Valerian Frolov

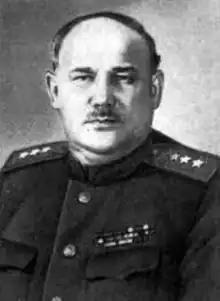

Valerian Aleksandrovich Frolov (June 7 (O.S. May 26), 1895 – 1961) was a Soviet Colonel General (1943).